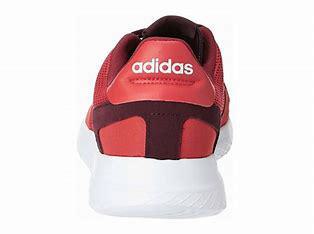
Brand: Adidas
Model: Archivo